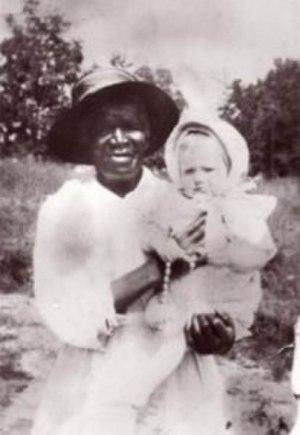
Julia Greeley, ancienne esclave américaine et Servante de Dieu Italiano: Julia Greeley, ex schiavo e Servo di Dio americana
L'esclavage aux États-Unis est une institution qui commence peu après l'installation des premiers colons britanniques en Colonie de Virginie et se termine avec l'adoption du XIIIᵉ amendement de la Constitution américaine adopté par le Congrès le 6 décembre 1865, suivi du Quatorzième amendement de la Constitution des États-Unis de 1868, accordant la citoyenneté à toute personne née ou naturalisée aux États-Unis et interdisant toute restriction à ce droit, et du Quinzième amendement de la Constitution des États-Unis, de 1870, garantissant le droit de vote à tous les citoyens des États-Unis. L'application des droits constitutionnels qui fut entravée dans les états du sud, par les lois Jim Crow, et par les divers règlements légalisant différents formes de ségrégation raciale qui était une manière de conserver les Afro-Américains dans un statut proche de l'esclavage et en les cantonnant dans les travaux qui leur étaient dévolus durant l'esclavage.